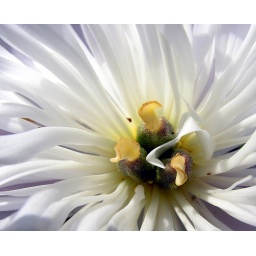
Three in a white bowl